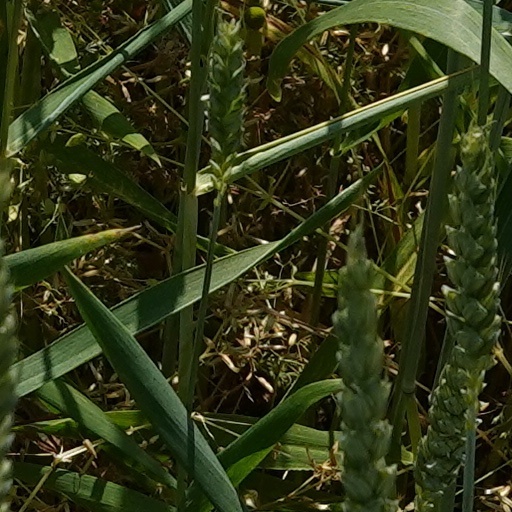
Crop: wheat